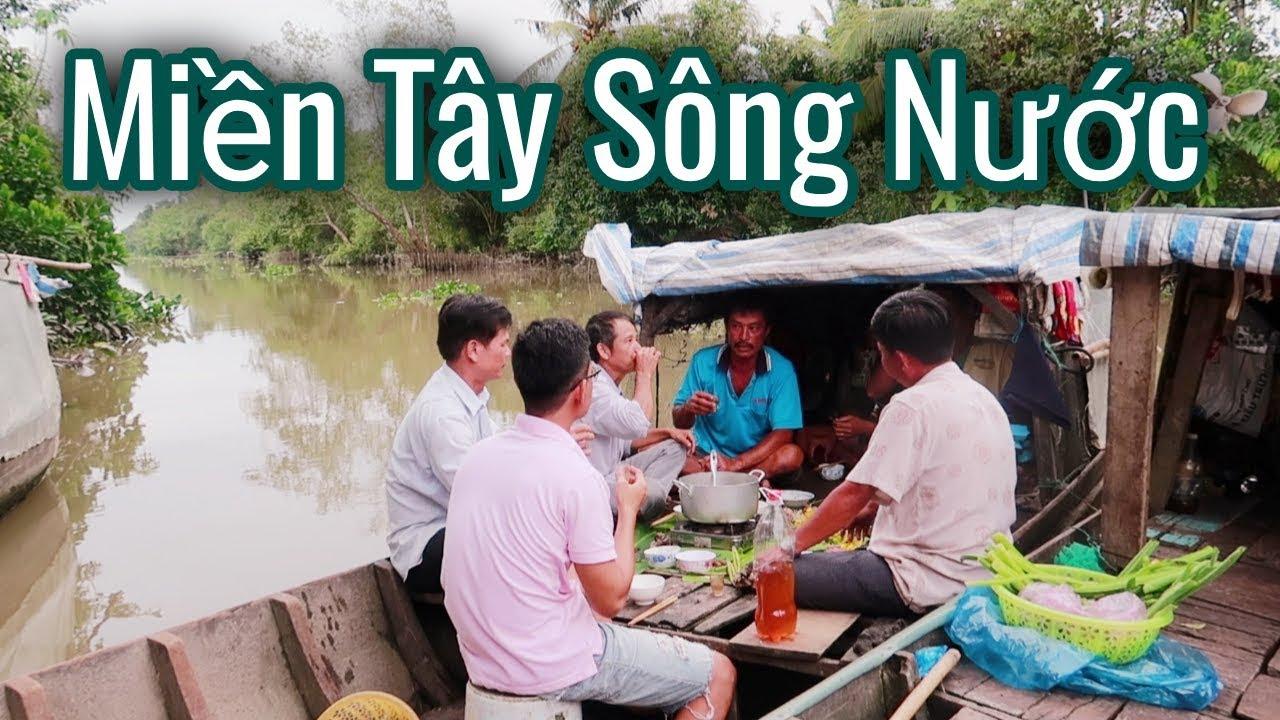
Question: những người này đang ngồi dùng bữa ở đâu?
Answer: ở trên một con thuyền